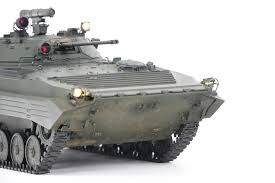
Label: BMP-2